Detroit Waldorf School

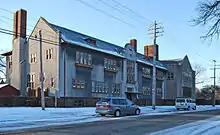
Detroit Waldorf School north side, 2015

The Detroit Waldorf School was founded in 1965 by Rudolf and Amelia Wilhelm, who wanted to provide Detroiters more choices in educating their children. Other private schools in the area at the time were not integrated, and the Wilhelms and their supporters sought to provide a diverse educational experience to children. The school approached the board of the Central United Methodist Church about allocating space to open a nursery school. An impassioned speech by African-American Junius Harris, where he reminded Board members that families of color had far fewer educational choices for their children, convinced the board to allow the Waldorf nursery school to open in their building. The school opened as a nursery school in the Central United Methodist Church in 1965, and was deliberately integrated from its founding. However, space in the church was limited, and later that year the school acquired the just-vacated Liggett campus. Classes for elementary students began at the present school building in September 1966. The Detroit Waldorf School was one of the first nine Waldorf schools in North America, and a founding member of the Association of Waldorf Schools of North America (AWSNA).